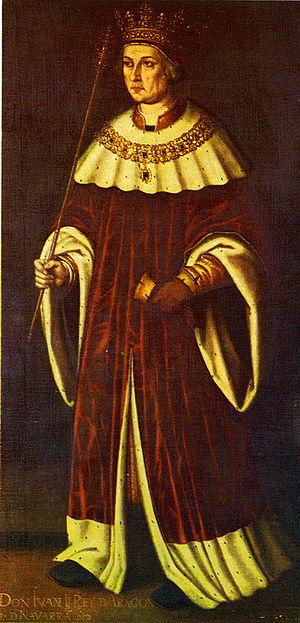
Cette page comprend la liste des règnes de souverains européens supérieurs à 50 ans.